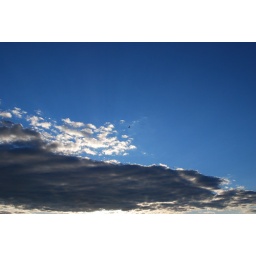
Bird flying in the sky